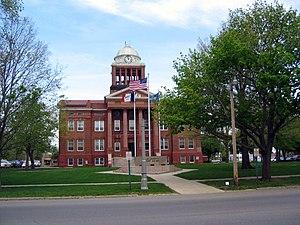
Spencer est une ville du comté de Clay, situé en Iowa, aux États-Unis. Sa population était de 11 233 habitants en 201. C'est aussi le siège du comté, située au confluent des rivières Little Sioux et Ocheyedan.